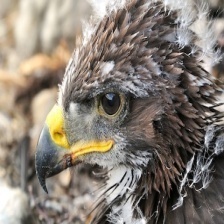
Species: GOLDEN EAGLE
Scientific name: AQUILA CHRYSAETOS